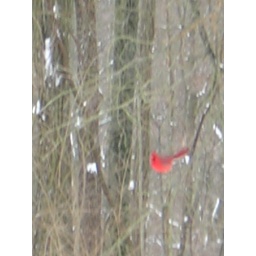
red dots in white snow